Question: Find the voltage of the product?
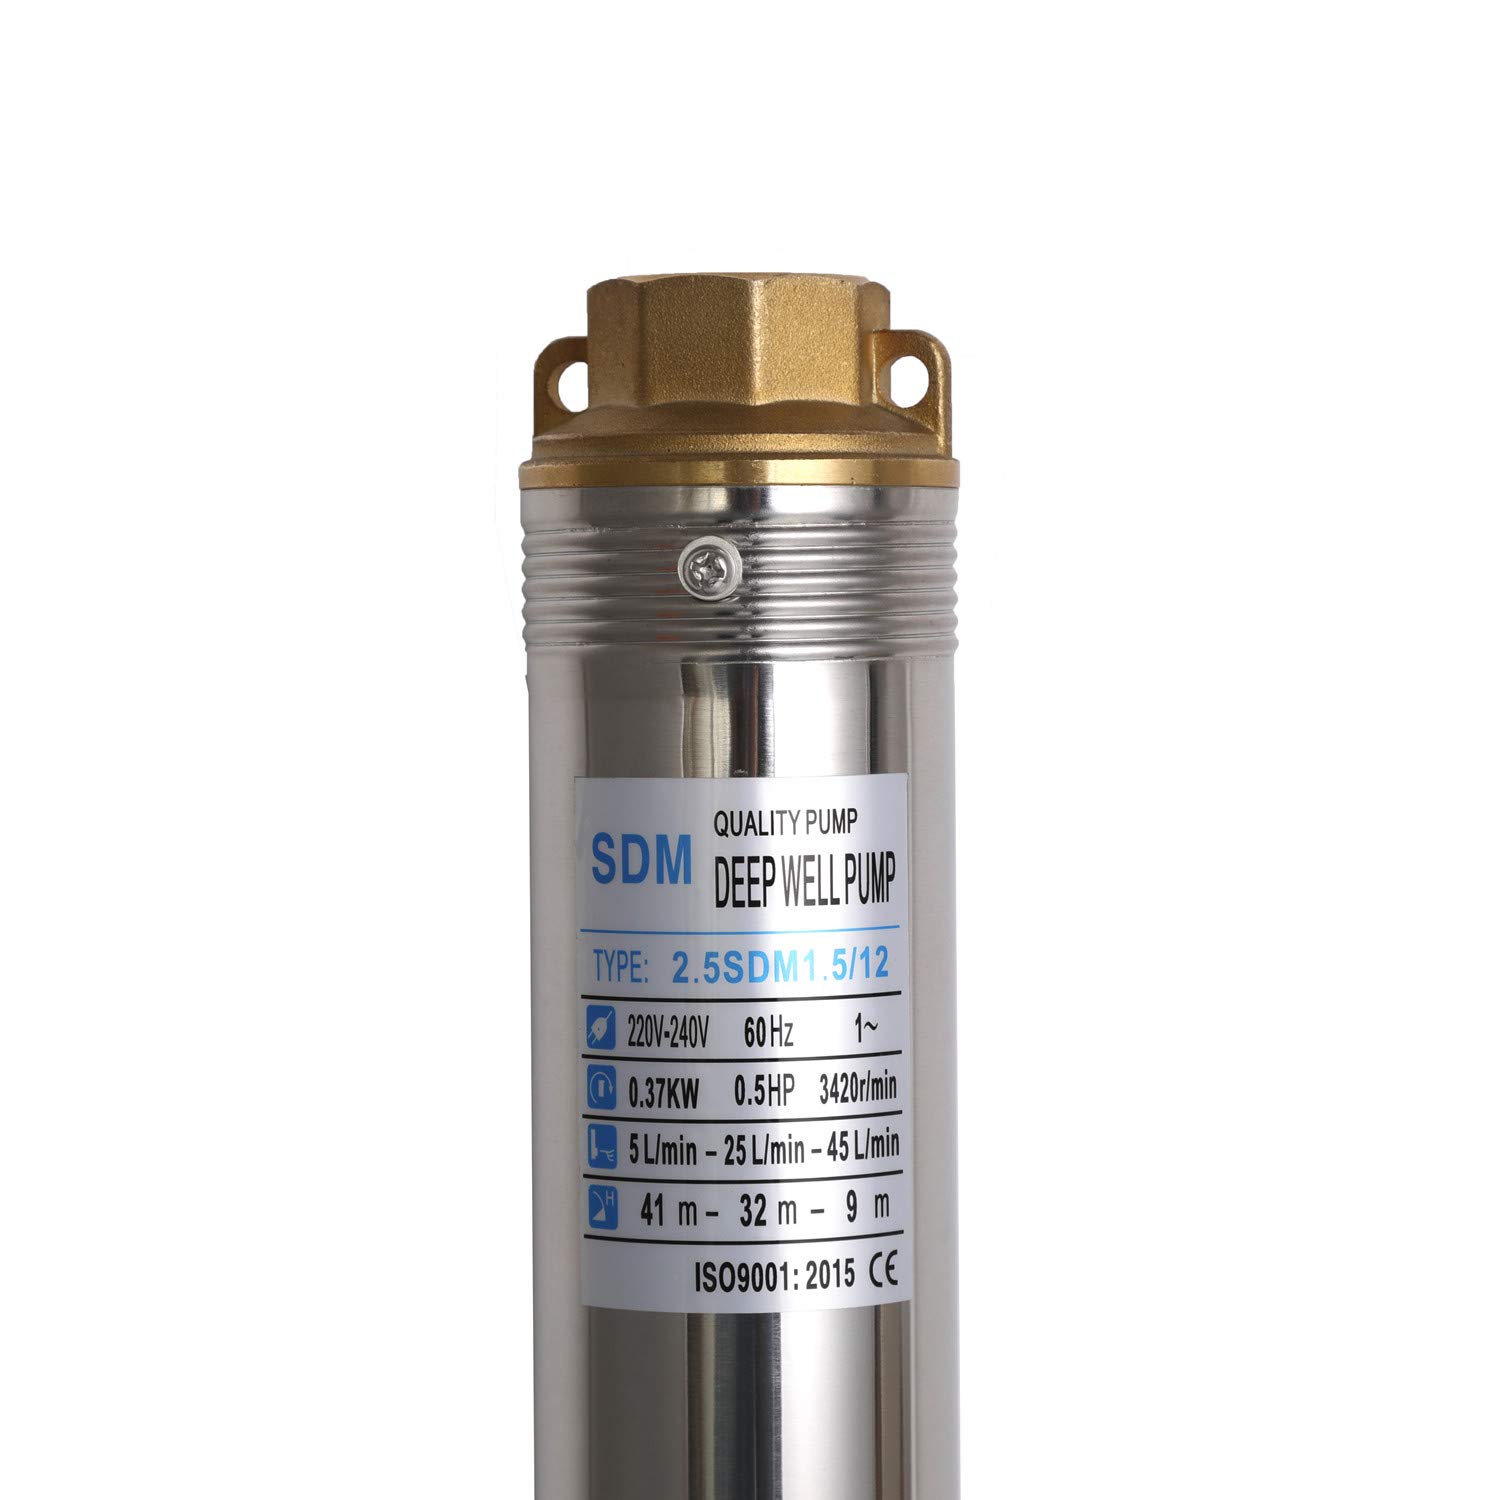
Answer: [220.0, 240.0] volt